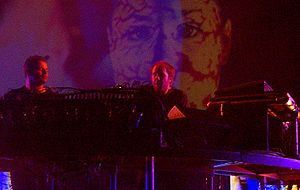
The Chemical Brothers
The Chemical Brothers er en musikduo fra England bestående Tom Rowlands og Ed Simons. Gruppen blev dannet tilbage i 1989 af de to dj's der begge var flyttet til Manchester på grund af musikscenen, og da de mødtes begyndte de at tage ud på klubberne, hvor deres DJ-sets viste deres bredtfavnende inspiration fra så forskellige grupper som Cabaret Voltaire, Public Enemy, Kraftwerk og The Smiths.